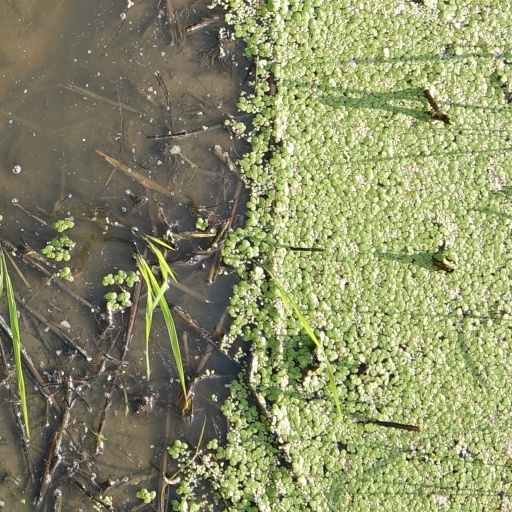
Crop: rice